Sayed Hyder Ali Shihab Thangal

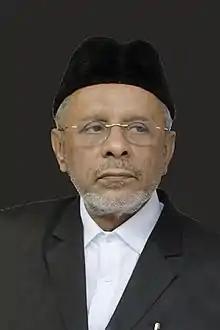
Habib Hyderali Husseini (2015)

Panakkad Sayed Hyder Ali Shihab Thangal (15 June 1947 – 6 March 2022) was a "Thangal" community leader and religious scholar from Kerala, southern India who was the Kerala State President and chairman, national political advisory committee, Indian Union Muslim League from 2009 to 2022. He was also the vice president of the Samastha Kerala Jam'iyyat al-'Ulama' (E. K. faction), the principal Sunni-Shafi'i scholarly body in Kerala.